Odekake Kozame

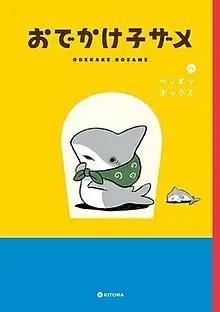
Cover of "Odekake Kozame" volume 1 by Chukei Publishing

is a Japanese manga series written and illustrated by Penguin Box. Originally published as a web manga on Twitter in June 2021, it was later picked up for serialization by Kadokawa Corporation and Enterbrain, who then began serializing the series on their "Aokishi" magazine in October of the same year. The series has been compiled into seven "tankōbon" volumes by Chukei Publishing as of July 2025. An original net (ONA) anime adaptation by ENGI was released on YouTube from August 2023 to May 2024. An anime film also by ENGI titled "Eiga Odekake Kozame Tokai no Otomodachi" is set to open in Japan in August 2025.